List of birds of Belize

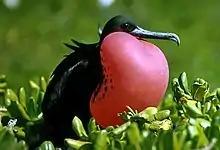
Magnificent frigatebird

Frigatebirds are large seabirds usually found over tropical oceans. They are large, black-and-white, or completely black, with long wings and deeply forked tails. The males have colored inflatable throat pouches which are usually red. They do not swim or walk and cannot take off from a flat surface. Having the largest wingspan-to-body-weight ratio of any bird, they are essentially aerial, able to stay aloft for more than a week.